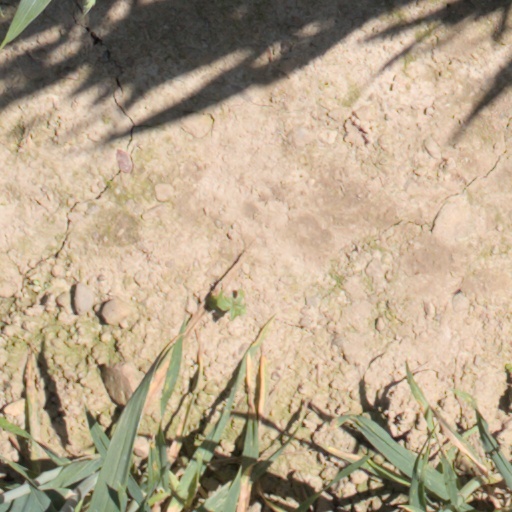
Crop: wheat